Russia under Vladimir Putin

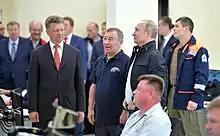
Putin's childhood friend Arkady Rotenberg is one of the richest people in Russia.

In August 2008, "The Economist" claimed: "Russia today is ruled by the KGB elite, has a Soviet anthem, servile media, corrupt courts and a rubber-stamping parliament. A new history textbook proclaims that the Soviet Union, although not a democracy, was 'an example for millions of people around the world of the best and fairest society'".